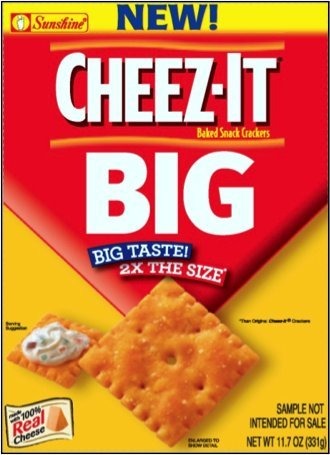
Item Name: Cheez It Big, Original, 11.7 oz Box (Pack 4)
Value: 46.8
Unit: Ounce

Price: 3.77